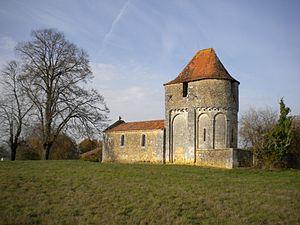
Cet article recense les monuments historiques de l'arrondissement de Nontron, dans le département de la Dordogne, en France.